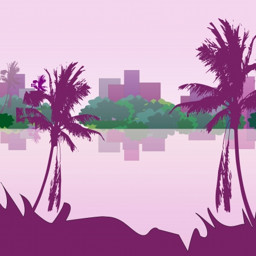
view of a city on the river or the sea , and some palm trees in the foreground .